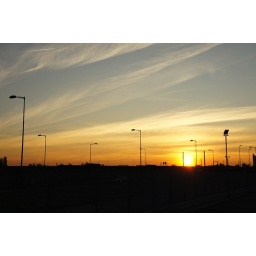
Sunset with plane flying over the sky